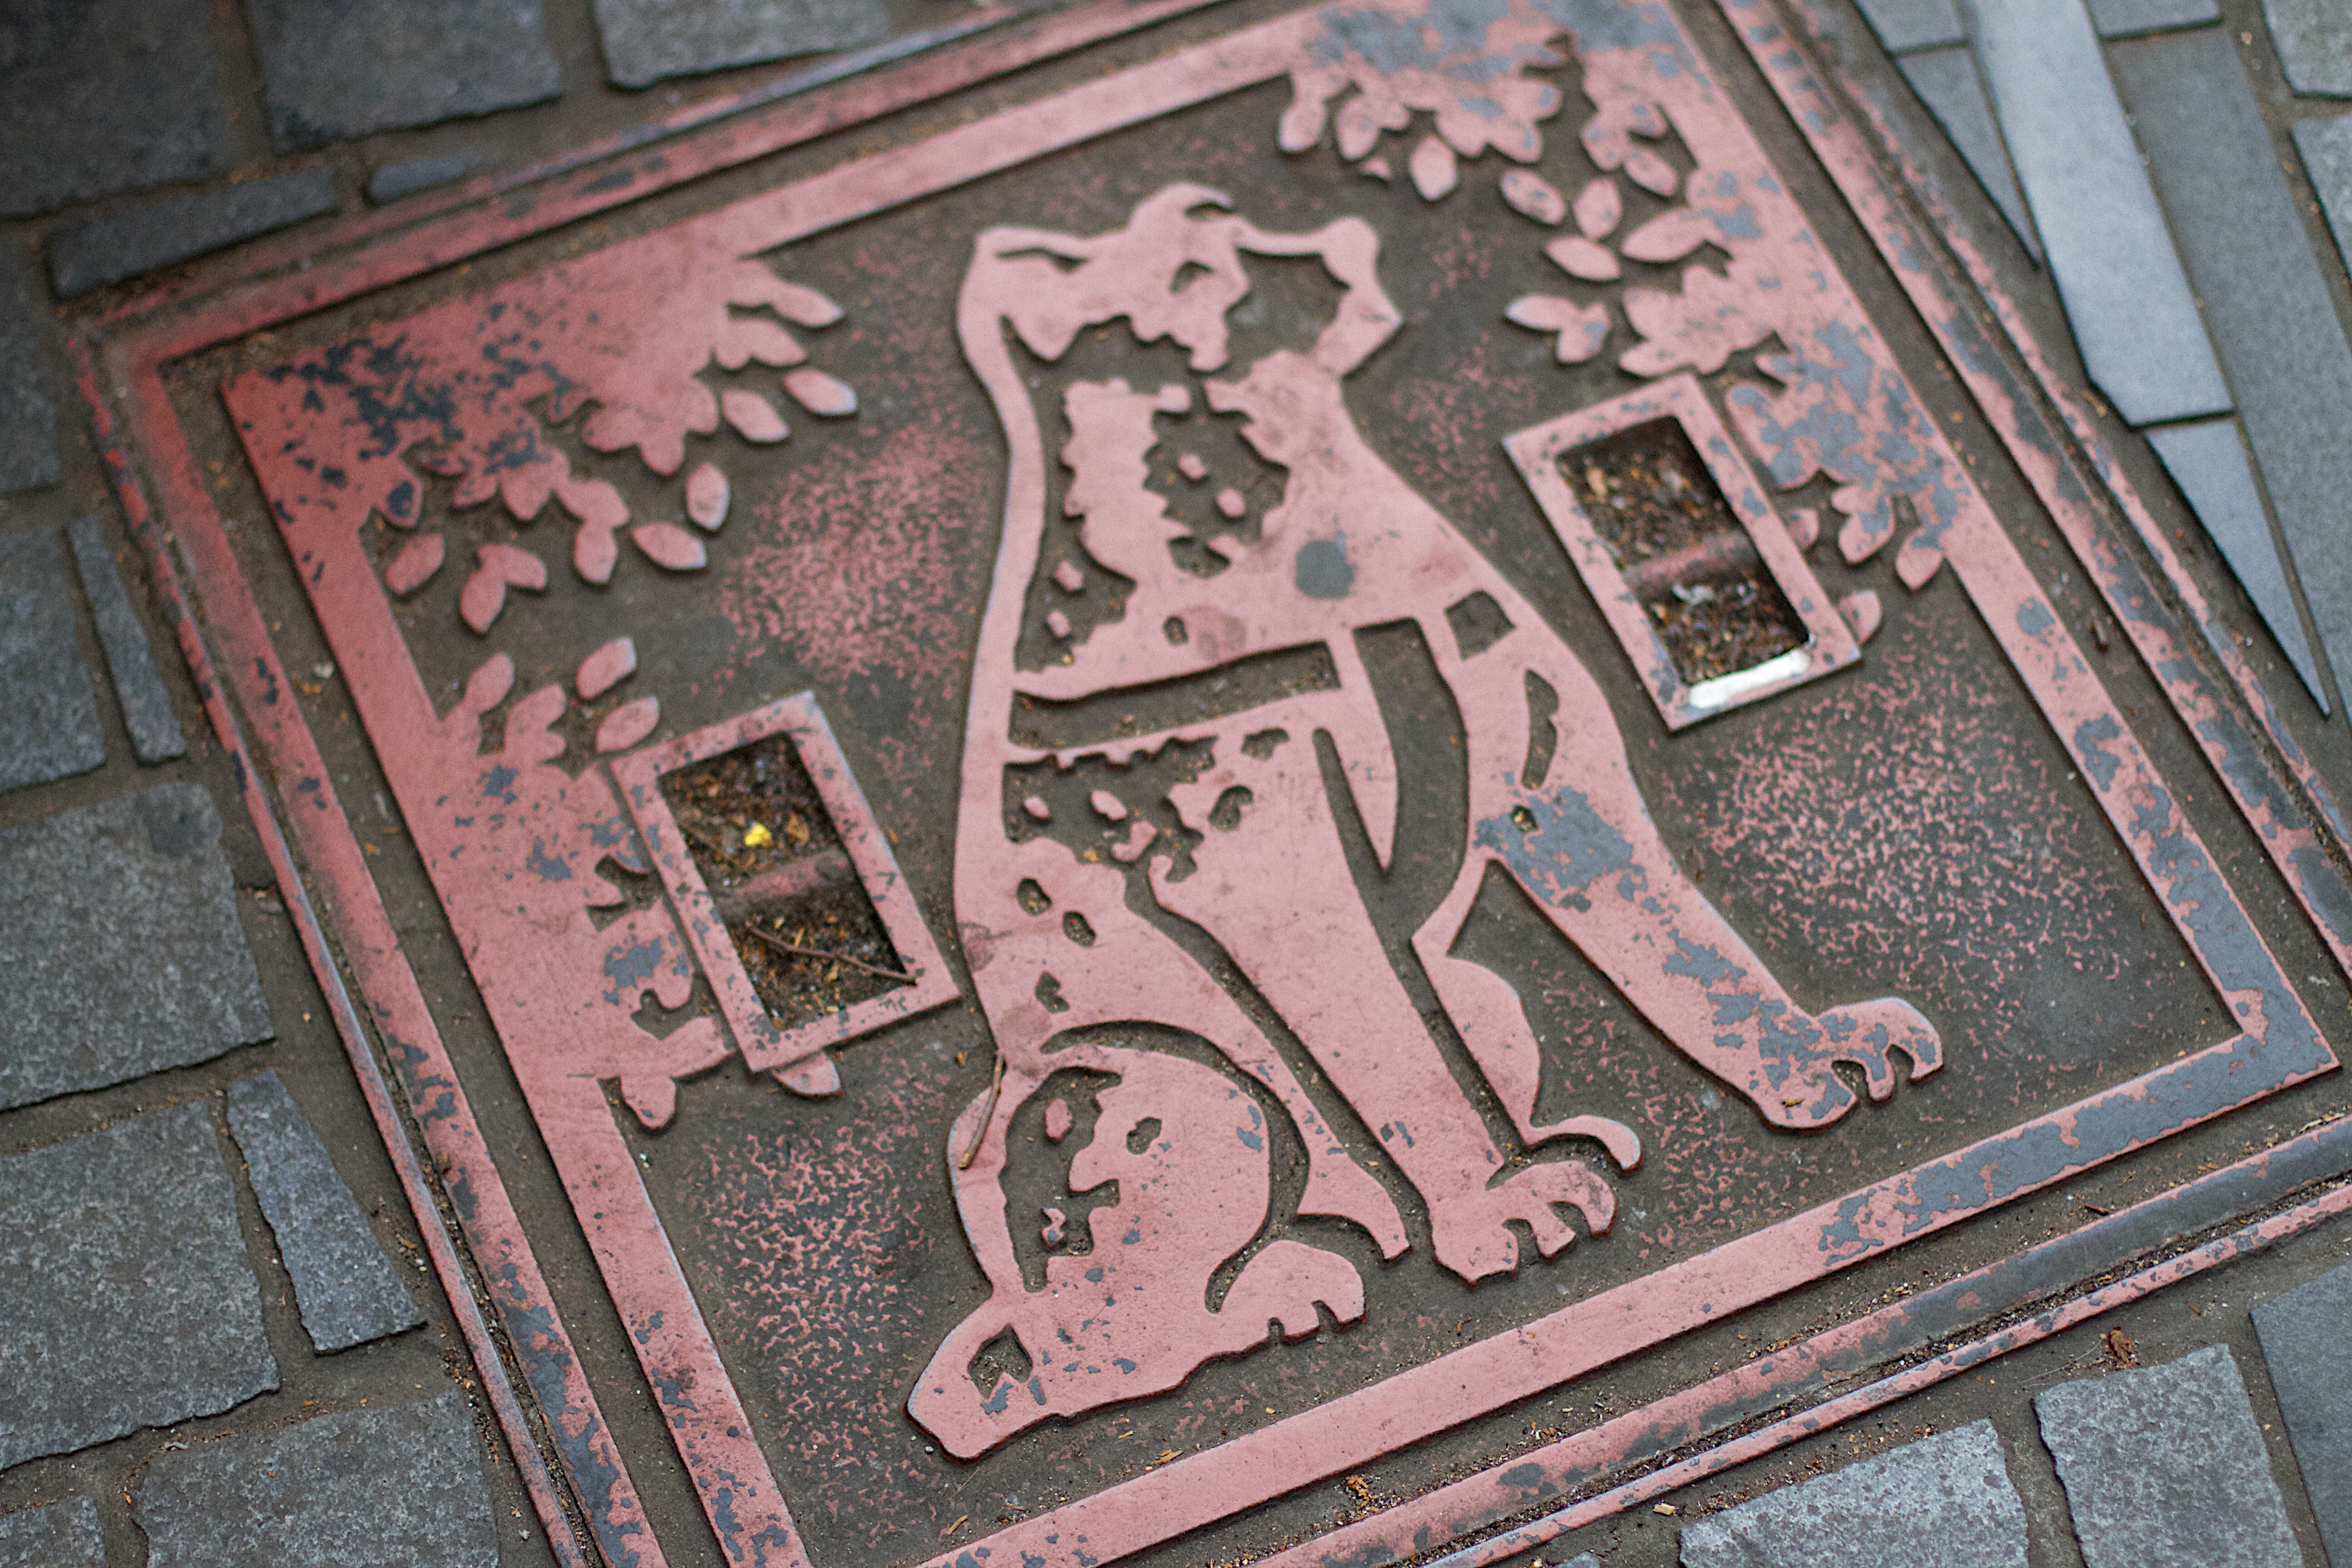
number, wall, art, carving, shape, ancient history